Eisley

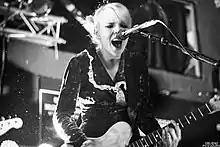
Sherri DuPree-Bemis of Eisley performing live in Boston, Massachusetts

Eisley is an American rock band from Tyler, Texas, originally consisting of siblings Sherri DuPree, Chauntelle DuPree, Stacy DuPree and Weston DuPree. Remaining recording/touring members are their sister Sherri DuPree-Bemis and their cousin Garron DuPree. Their name was inspired by the Star Wars saga (i.e. Mos Eisley). Since forming, the band has released five studio albums: "Room Noises" (2005), "Combinations" (2007), "The Valley" (2011), "Currents" (2013), and "I'm Only Dreaming" (2017) along with numerous EPs. Eisley has recorded videos for "Marvelous Things", "I Wasn't Prepared", "Telescope Eyes" (the version from "Room Noises"), "Invasion", "Memories", "Smarter", "The Valley", "Currents", and “Louder Than A Lion”.